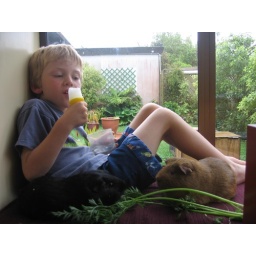
william with guinea pigs in the window eating carrot tops